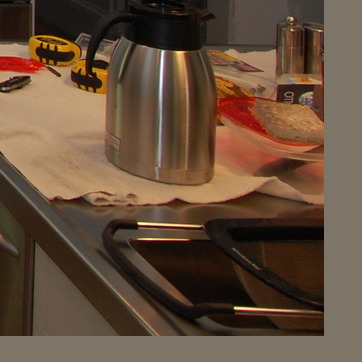
Material: metal